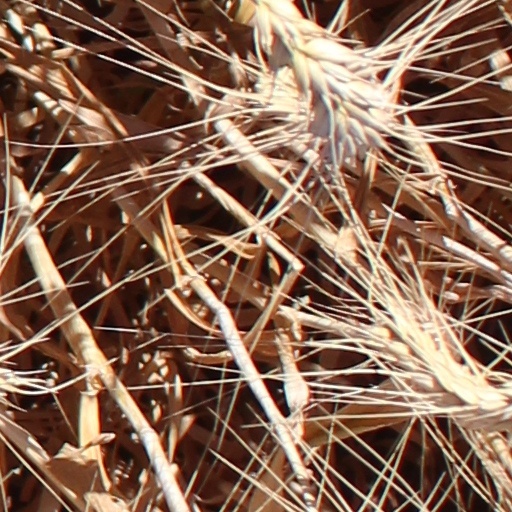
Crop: wheat